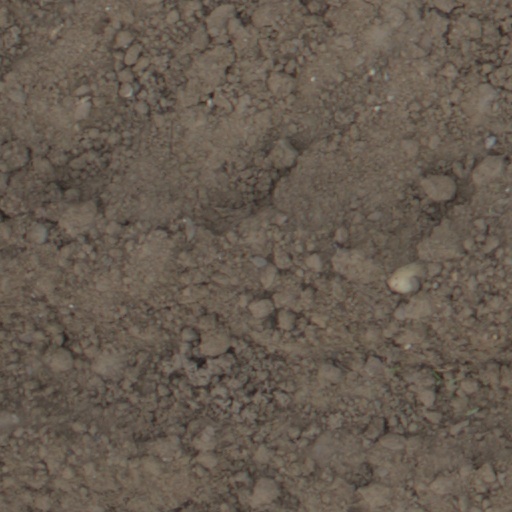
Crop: wheat